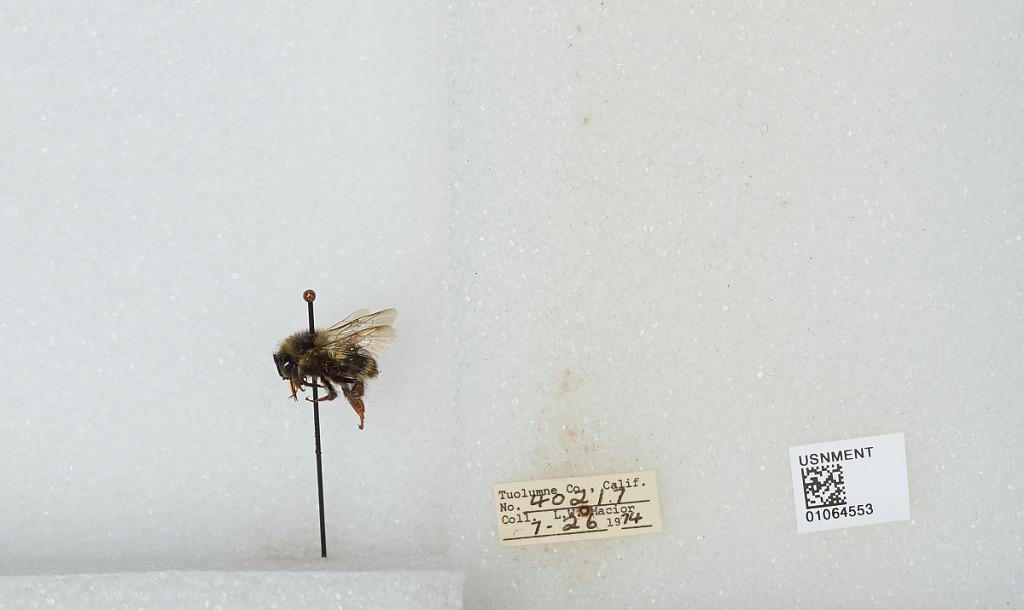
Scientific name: Bombus bifarius nearcticus
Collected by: L. Macior
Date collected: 1974-7-26
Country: United States
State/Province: California
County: Tuolumne
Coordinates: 38.02, -119.93